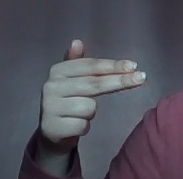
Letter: ghain